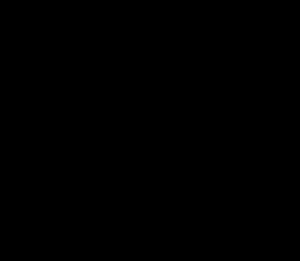
En géométrie, un polygone de Petrie est donné par la projection orthogonale d'un polyèdre sur un plan, de sorte à former un polygone régulier, avec tout le reste de la projection à l’intérieur. Ces polygones et graphes projetés sont utiles pour visualiser la structure et les symétries de polytopes aux nombreuses dimensions.